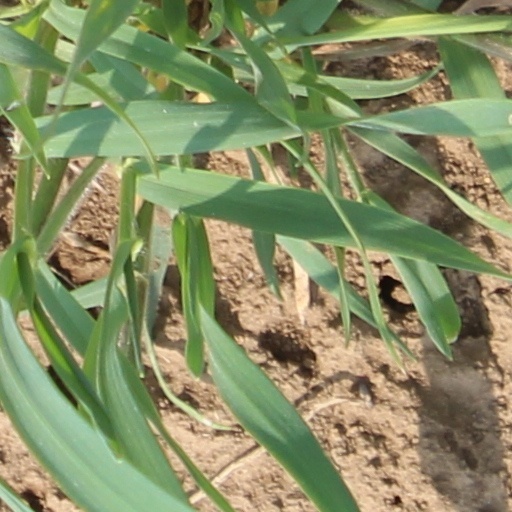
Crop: wheat